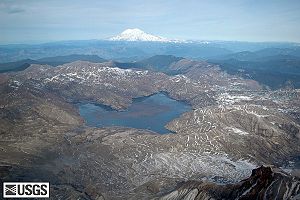
Spirit Lake
Spirit Lake i 2005
Spirit Lake er en sø 6 kilometer fra Mount St. Helens i Washington, USA.